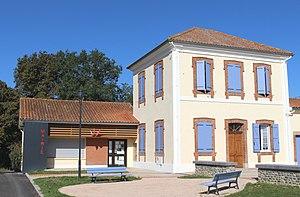
Mairie de Mingot (Hautes-Pyrénées)
Mingot est une commune française située dans le département des Hautes-Pyrénées, en région Occitanie.